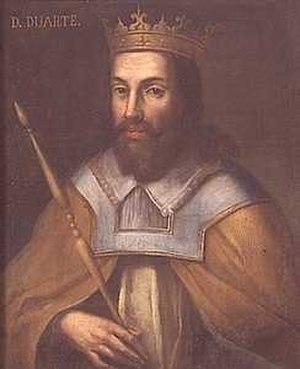
Cette page dresse une liste de personnalités mortes au cours de l'année 1438 :